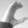
ASL letter: C